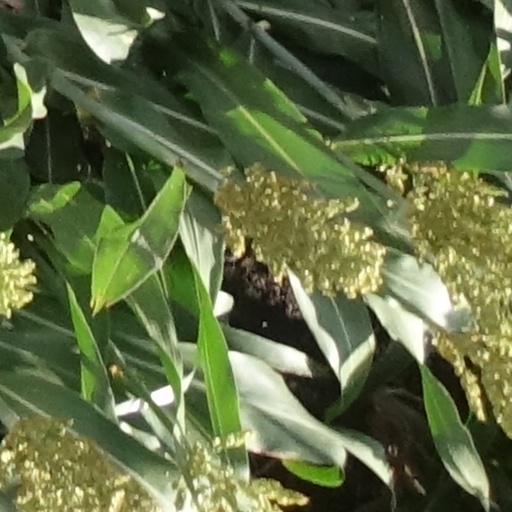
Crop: sorghum